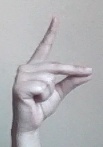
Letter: ta